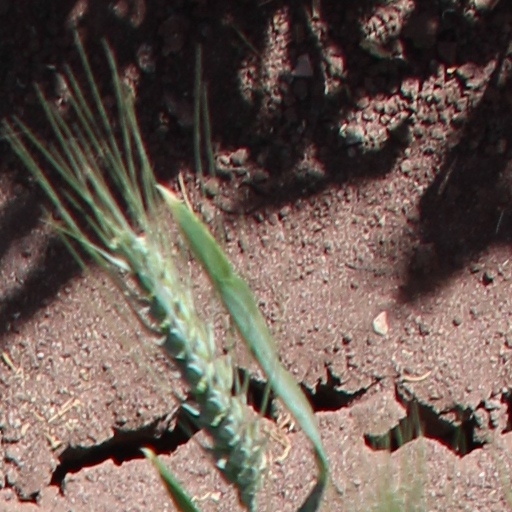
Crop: wheat